SS Orcades (1936)

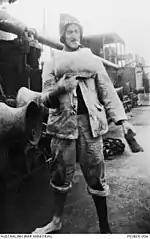
Warrant Officer Peter Victor Waddell standing on the deck of the Polish steamer "Narwik", which rescued him and others after the SS "Orcades" was torpedoed.

"U-172" surfaced in order to increase speed and overtake her, but "Orcades" gunners opened fire and the submarine had to dive again. At 12:49, 12:50 and 12:54 hrs "U-172" hit the ship with three more torpedoes on her starboard side, breaking her back. She listed heavily to starboard and sank at about 13:00 hrs. 55 of her skeleton crew abandoned ship by launching her last four lifeboats and her liferafts, but her Chief Engineer, William Johnston, went down with the ship. A total of 45 people were lost. "U-172" remained at periscope depth but shortly afterwards an Allied aircraft attacked her and drove her away, which prevented her from questioning survivors.